Music of Turkey

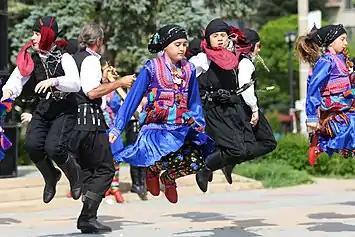
Children's folklore ensemble from Turkey during a festival.

It is suggested that about a fifth of the Turkish population are "Alevis", whose folk music is performed by a type of travelling bard or "ozan" called "aşık", who travels with the saz or baglama, an iconic image of Turkish folk music. These songs, which hail from the central northeastern area, are about mystical revelations, invocations to Alevi saints and Muhammad's son-in-law, Ali, whom they hold in high esteem. In Turkish aşık literally means 'in love'. Whoever follows this tradition has the "Aşık" assignation put before their names, because it is suggested that music becomes an essential facet of their being, for example as in Aşık Veysel.